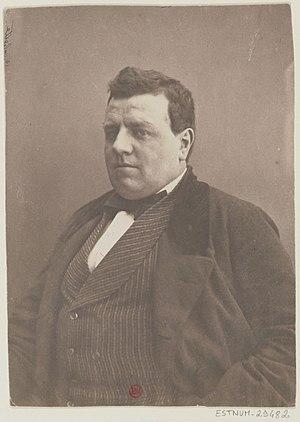
Portrait d'Eugène Chavette (1827-1902) par Nadar.
Eugène Chavette, de son vrai nom Eugène Charlemagne Vachette, né le 28 juin 1827 à Paris et mort le 16 mai 1902 à Montfermeil, est un écrivain français.